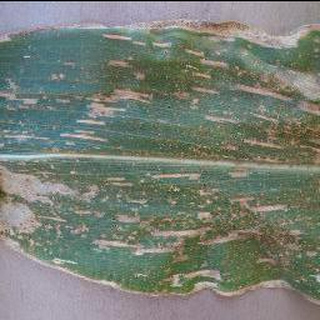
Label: corn_cercospora_leaf_spot